Question: Please indicate a possible affordance area of the hold_book that can be used for holding
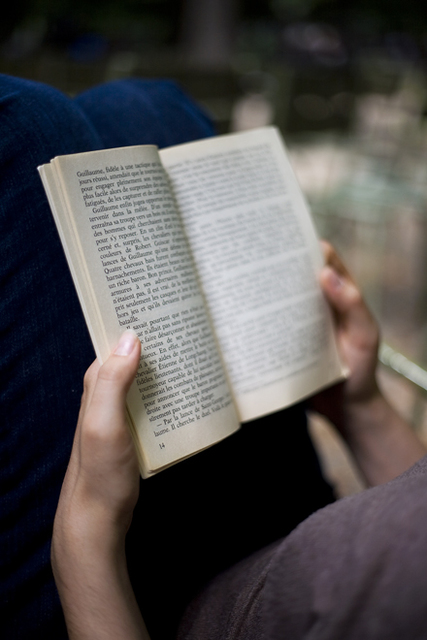
Answer: [26.407, 112.784, 362.289, 486.313]